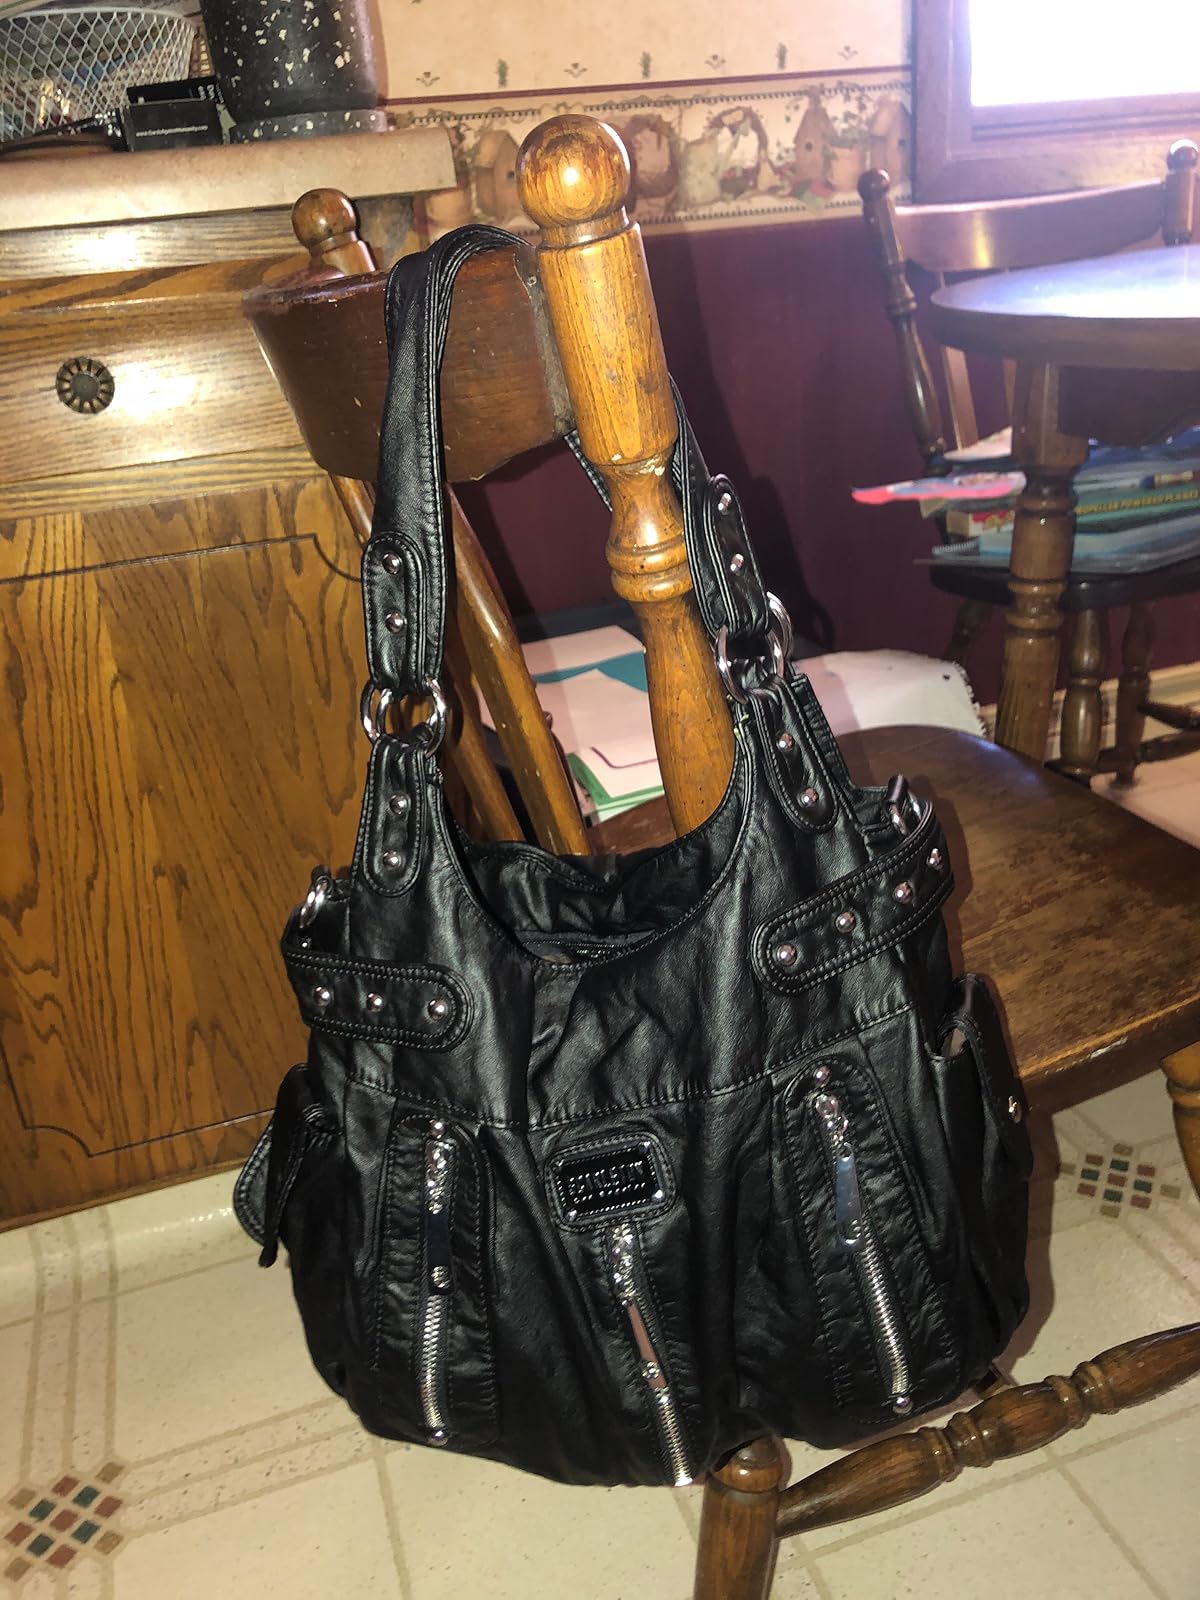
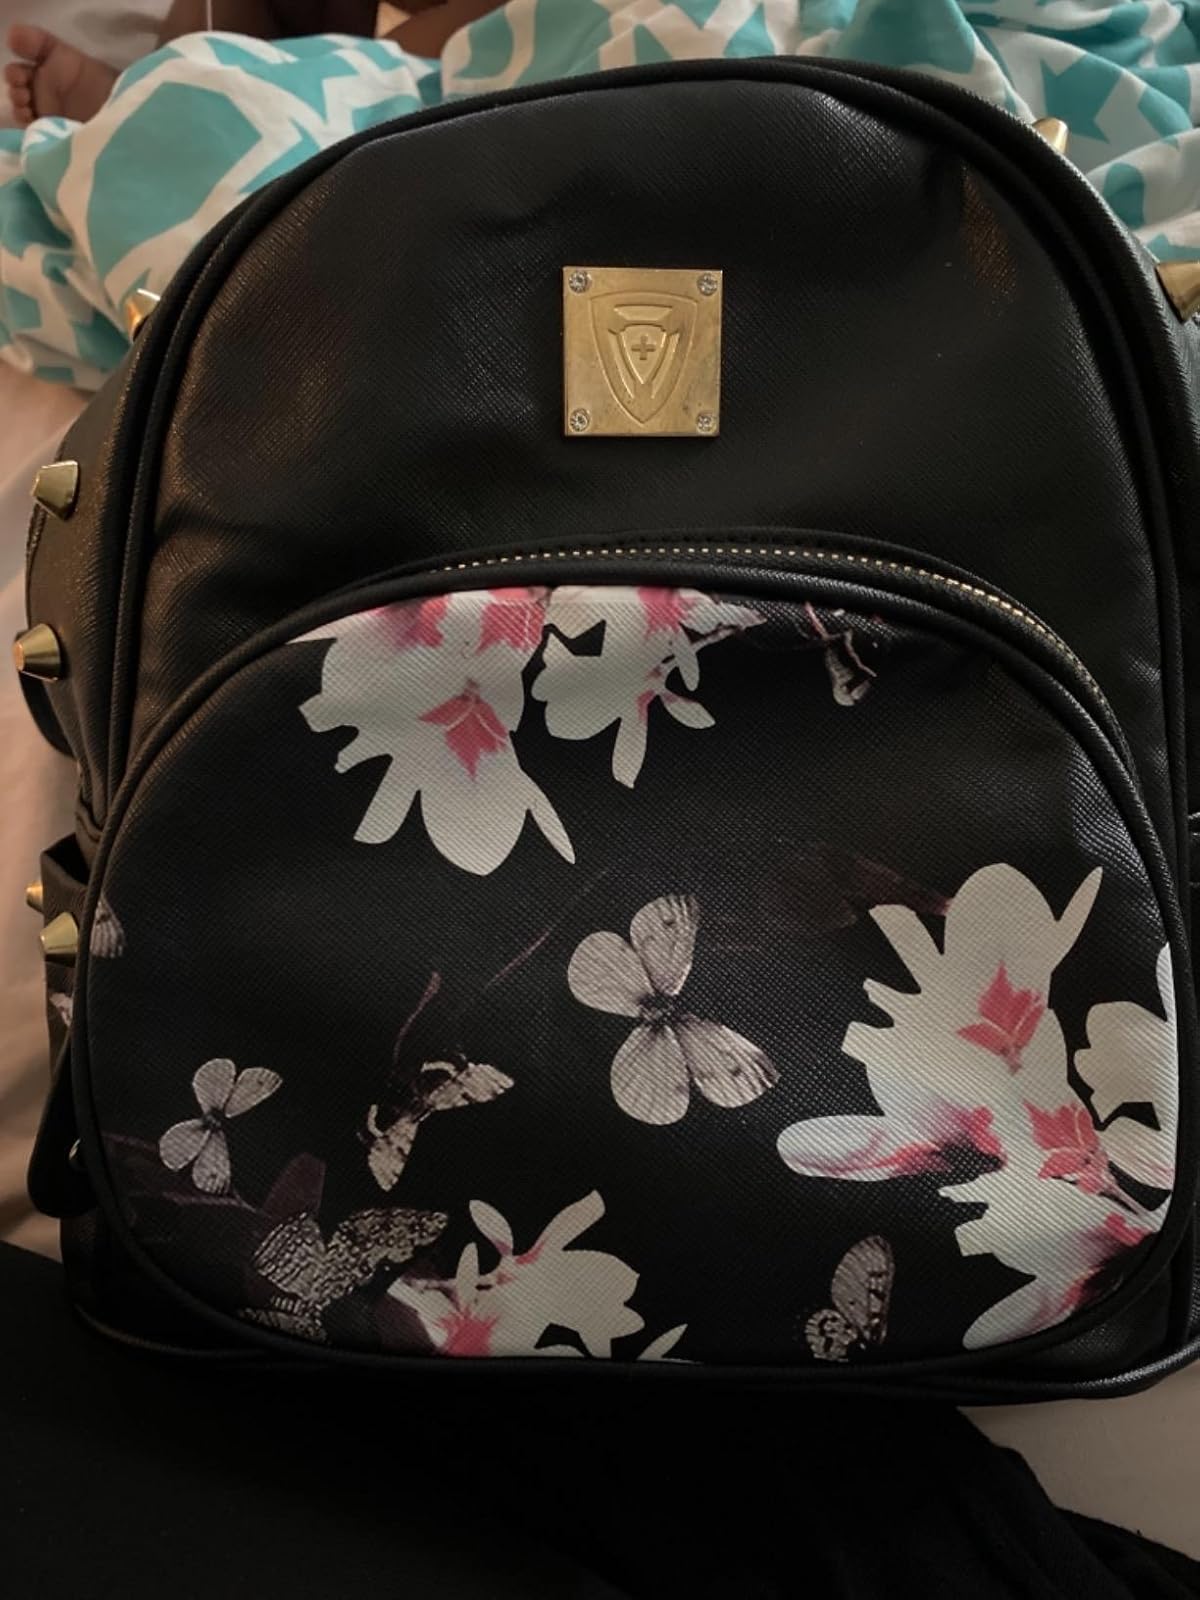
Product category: accessories_handbag
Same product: no